Joseph Stannard

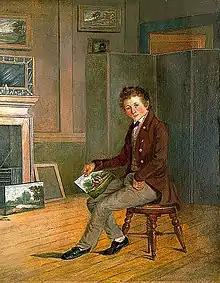
painting of the artist as a boy

Joseph Stannard was born close to St Andrew's Church, Norwich on 13 September 1797. He was the elder son of Abraham Stannard, who was possibly a musician, and Mary Bell, and was baptised by his parents on 17 September at St Michael-at-Plea, Norwich. He attended Norwich Grammar School and his early artistic talents encouraged his parents to ask the prominent landscape artist John Crome to take on Joseph as a pupil. Crome was at time Norwich's most famous artist, and his fees proved to be too high for the Stannards, so they paid for their son to be apprenticed by Robert Ladbrooke in the city. Ladbrooke, who had already given him informal lessons, was able to teach the young artist to become a skilled draughtsman, with the potential to develop his own style. Impressed by Stannard's ability, he even waived his tuition fees, offering an annual payment of £10 to entice him to work in his studio. Stannard stayed as Ladbrooke's pupil for seven years, although there is little evidence of his master's influence in his artistic style. When Ladbrooke seceded from the Norwich Society of Artists in 1816, Stannard sided with him.